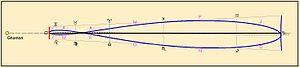
Dessin de la méridienne de Tonnerre.
En gnomonique, une méridienne est un instrument ou une construction permettant de repérer l'instant précis du midi solaire. Cette saisie s'effectue à partir de l'ombre de l'extrémité d'un style qui traverse une ligne méridienne, trace du méridien, sur un support le plus souvent vertical ou horizontal. C'est en quelque sorte un cadran solaire réduit à sa plus simple expression.